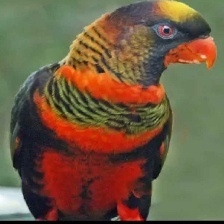
Species: DUSKY LORY
Scientific name: PSEUDEOS FUSCATA
ImageNet parent category: lorikeet